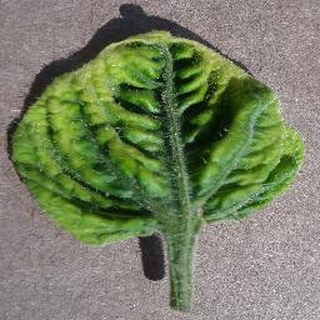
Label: tomato_yellow_leaf_curl_virus